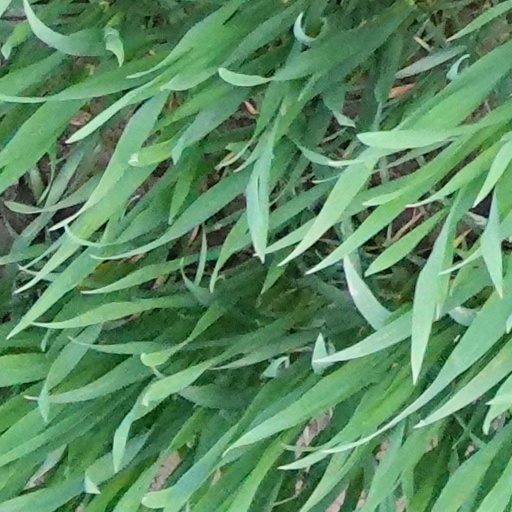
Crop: wheat